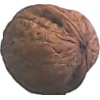
Label: Walnut 1